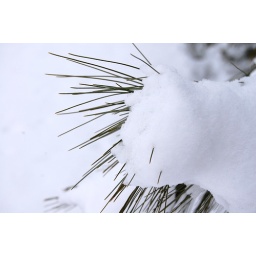
A close-up of snow on our pine tree in the back yard